Val Curciusa

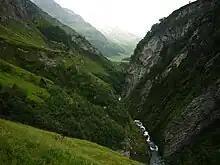
Northern end of the Val Curciusa, looking south, into the valley. Only this part of the valley belongs to the municipality of Hinterrhein

The Curciusa Alta gained national notoriety through a Pump Reservoir Project, which was withdrawn in 1999 for "economic reasons" shortly before a federal court was to decide on an application for environmental protection.